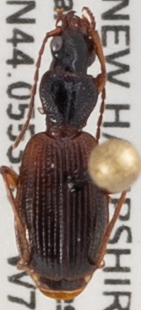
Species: Cymindis neglecta
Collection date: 2021-06-30
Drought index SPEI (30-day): -1.814
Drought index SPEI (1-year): -1.28
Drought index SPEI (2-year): -0.968